Uruguay–Argentina–Chile–Paraguay 2030 FIFA World Cup bid

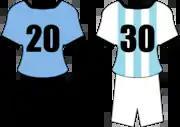
A graphical representation of the shirts worn by Luis Suárez and Lionel Messi to promote the bid

The bidding period has not started, so an official bid is not possible at this stage. A joint bid intention was announced by the Argentine Football Association and the Uruguayan Football Association on 29 July 2017. Before Uruguay and Argentina played out a goalless draw in Montevideo, Uruguay player Luis Suárez and Argentine captain Lionel Messi – who happened to be teammates at FC Barcelona – promoted the bid with commemorative shirts.